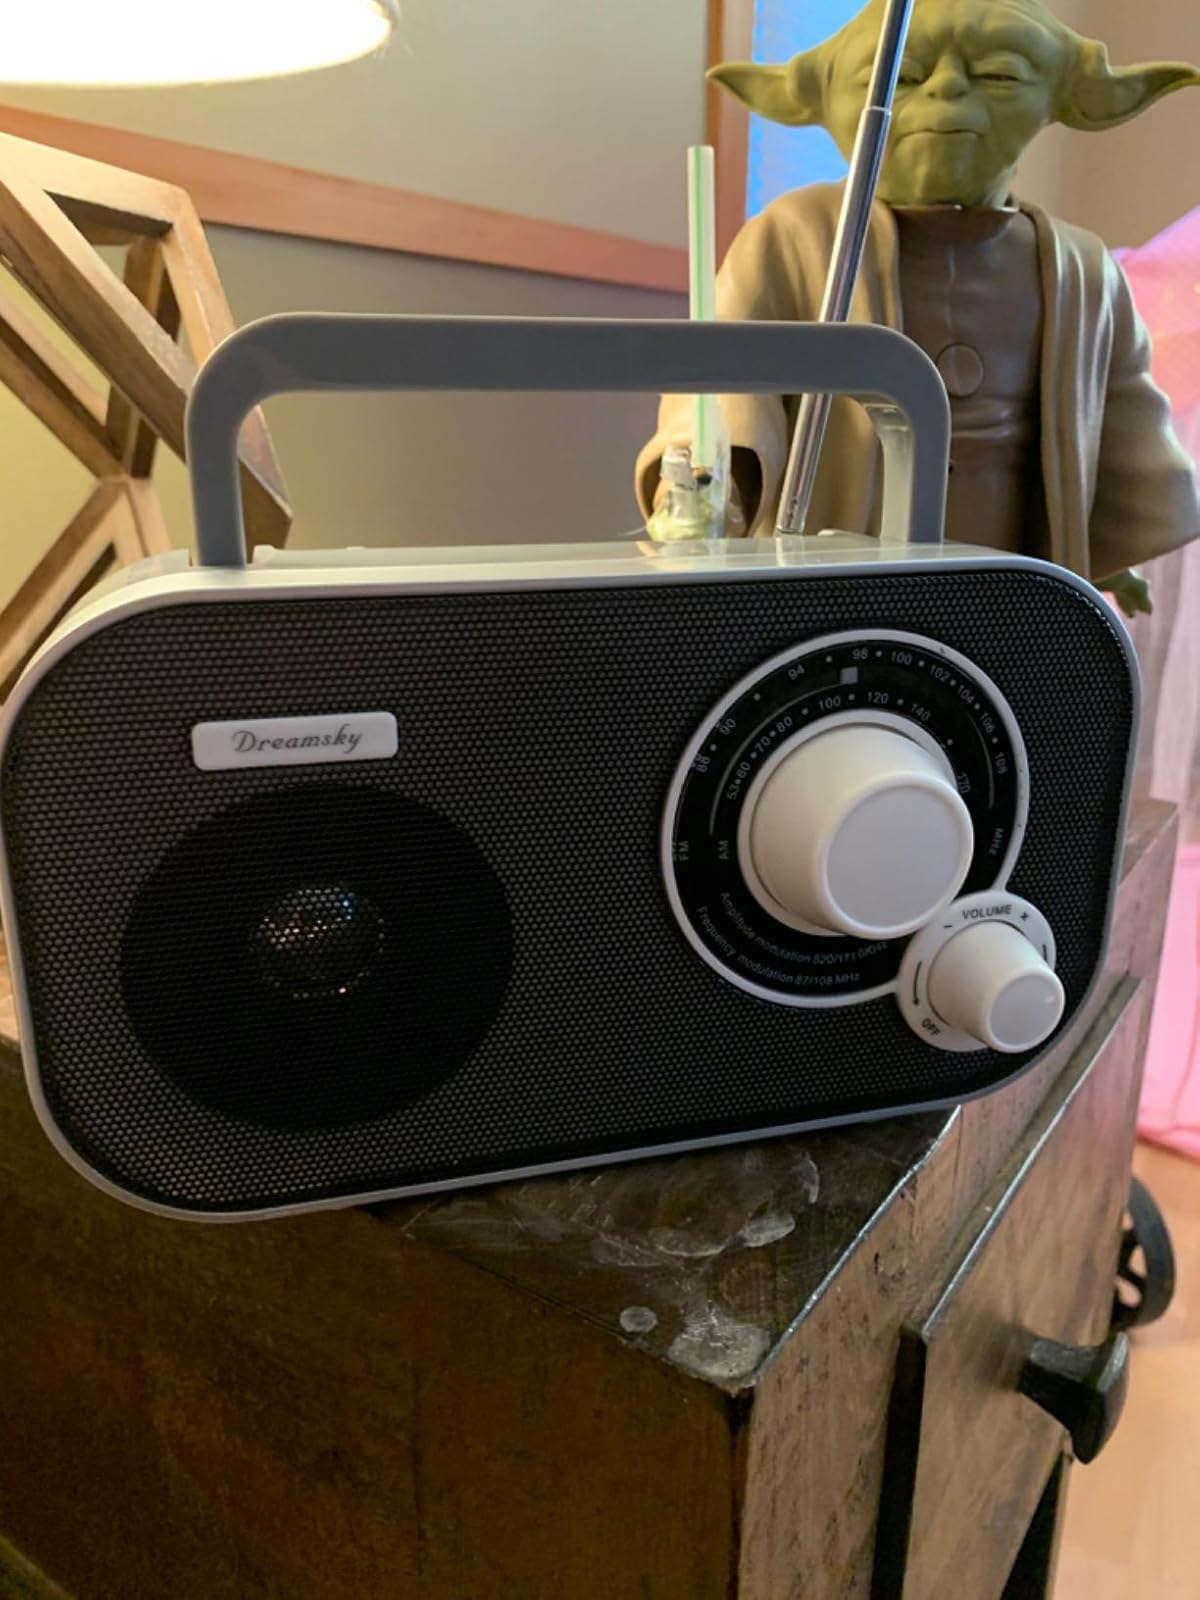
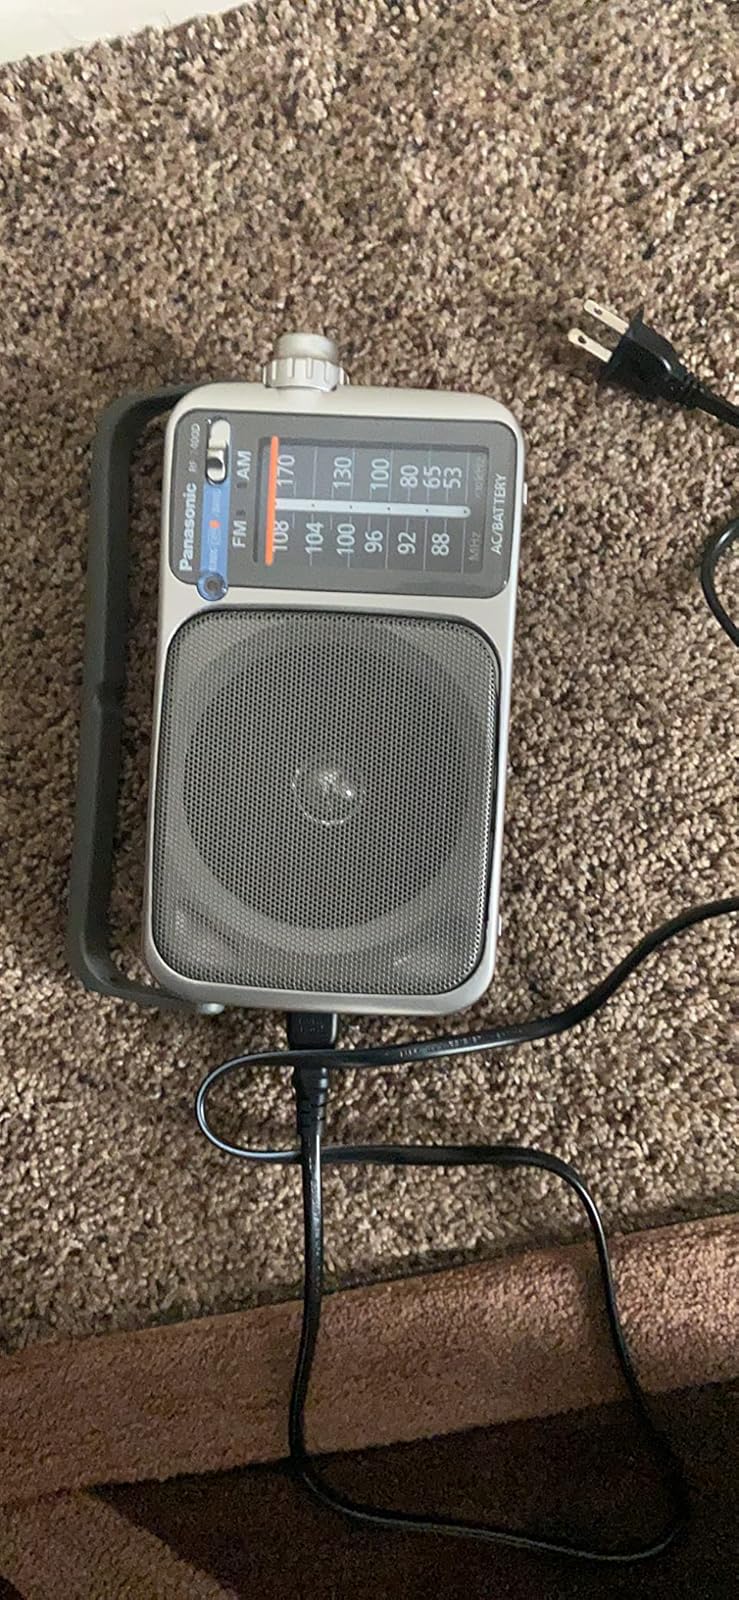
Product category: radio
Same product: no